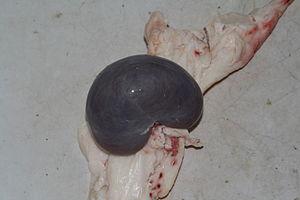
Les abats, souvent dénommés globalement triperie, constituent un ensemble de produits alimentaires qui comportent tous les viscères comestibles d'animaux. Ce sont les glandes et les organes internes, mais aussi le pied, la patte, le cœur, ou la joue. Ils sont généralement considérés comme des parties accessoires, non nobles, d'animaux de boucherie destinés à la consommation humaine. Ils s'opposent à la viande rouge ou blanche, qui correspond aux muscles, qu'il s'agisse de volailles, de bovins, d'ovins, etc. Ils correspondent à la partie du cinquième quartier consommable par opposition aux quatre quartiers composés des deux épaules et deux cuisses des animaux de boucherie.